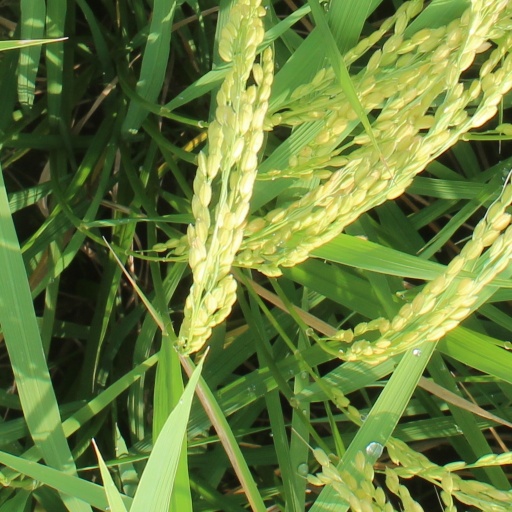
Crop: rice